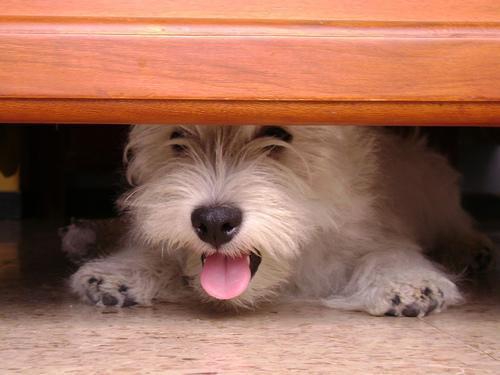
West_Highland_white_terrier